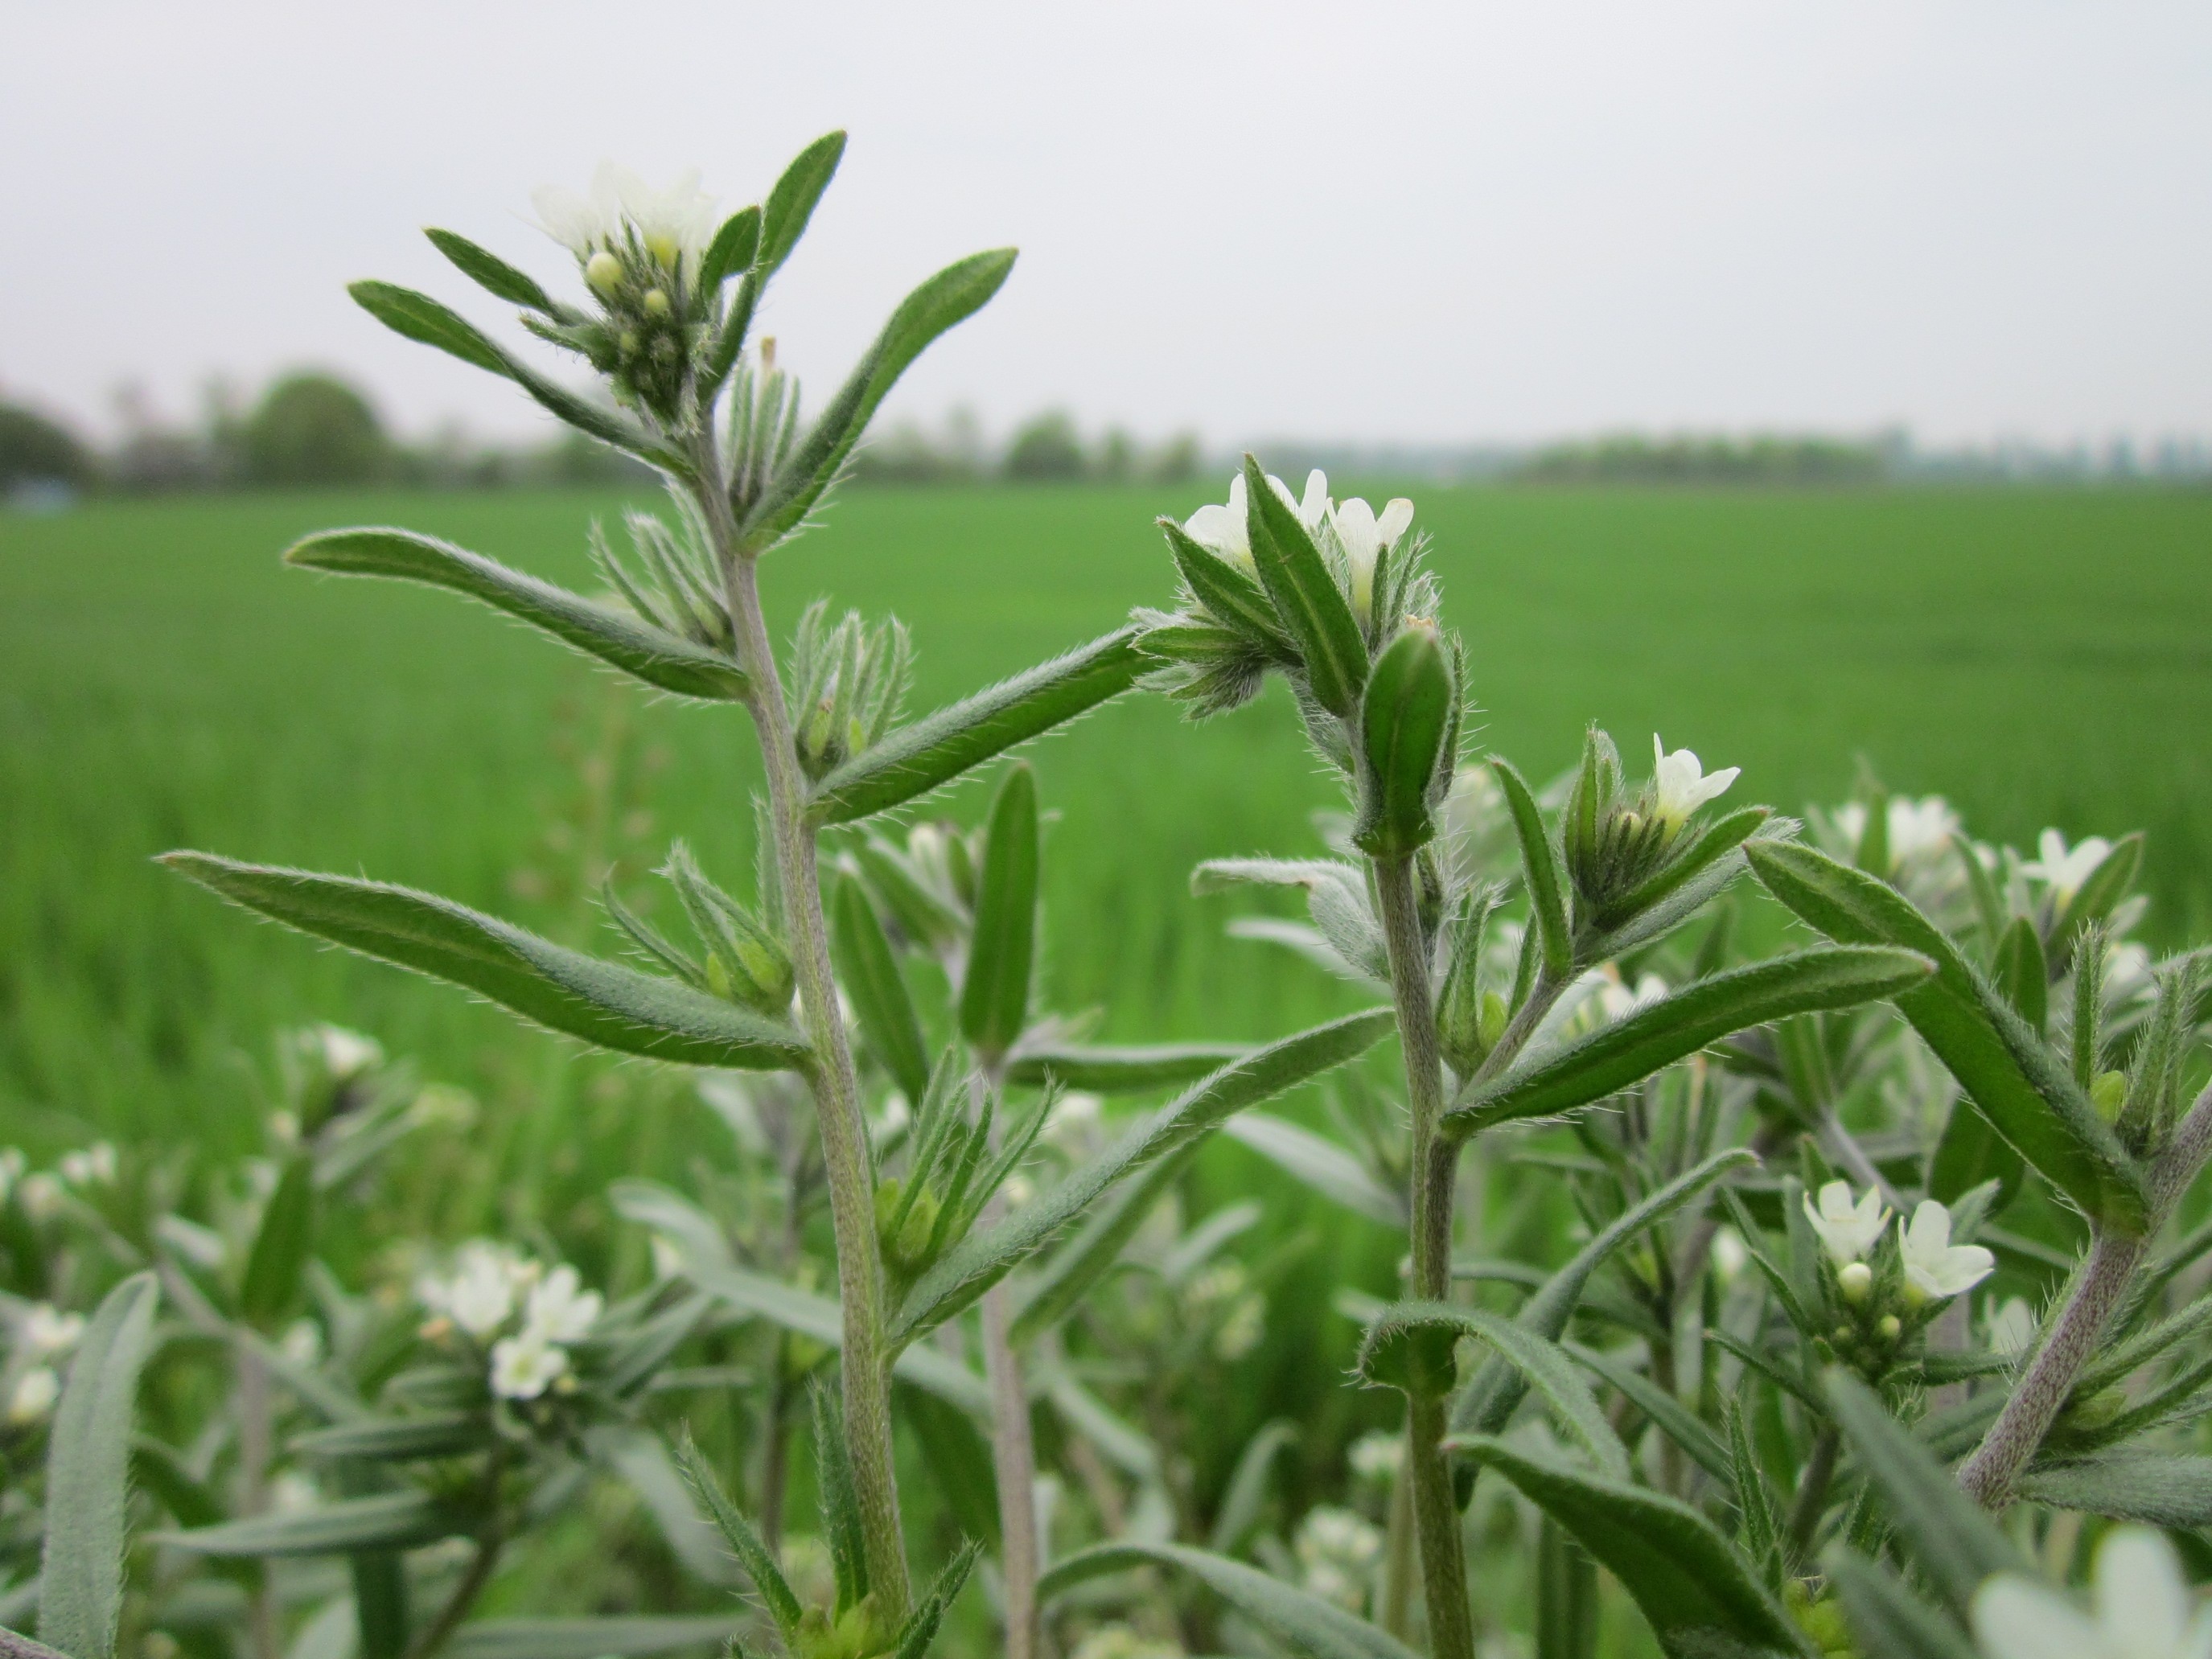
grass, plant, field, lawn, meadow, prairie, flower, herb, crop, botany, agriculture, flora, wildflower, shrub, species, flowering plant, buglossoides arvensis, field gromwell, corn gromwell, bastard alkanet, grass family, land plant